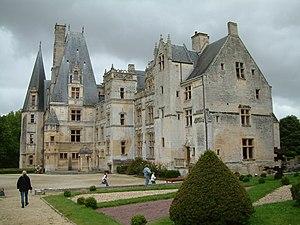
Le château de Fontaine-Henry est situé dans la commune de Fontaine-Henry, dans le département français du Calvados, en région Normandie.
Cette liste regroupe une partie des monuments historiques du Calvados.
Cette liste regroupe une partie des monuments historiques du Calvados.